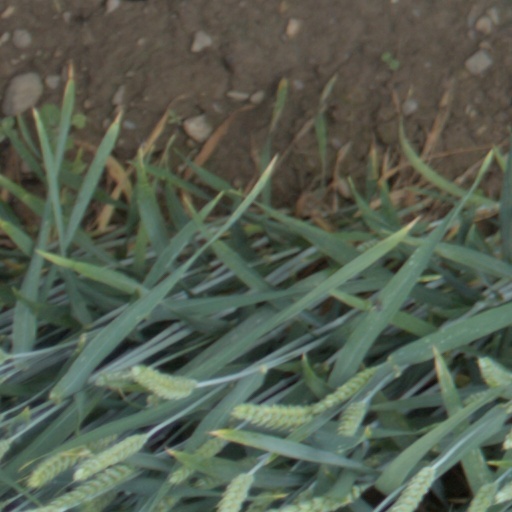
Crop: wheat